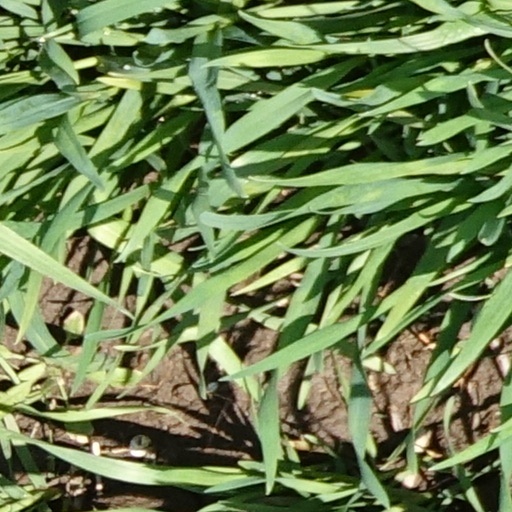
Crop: wheat